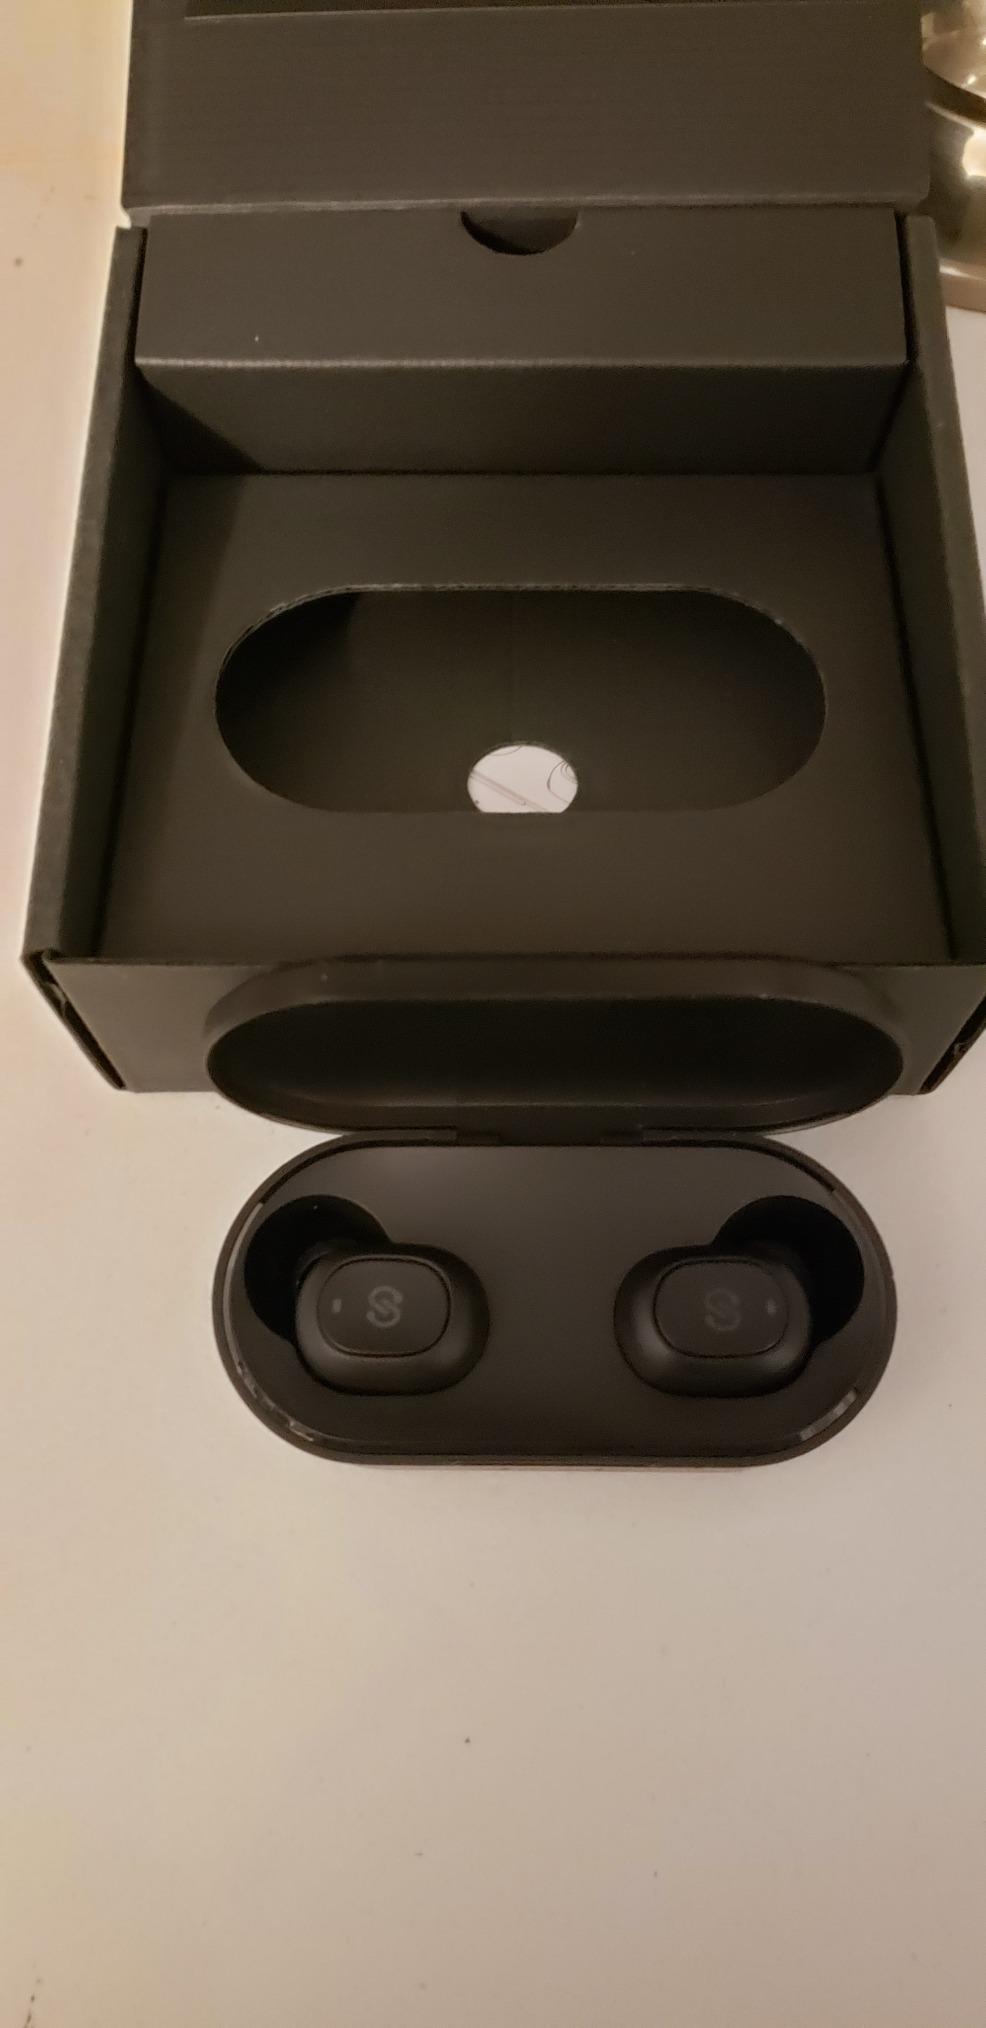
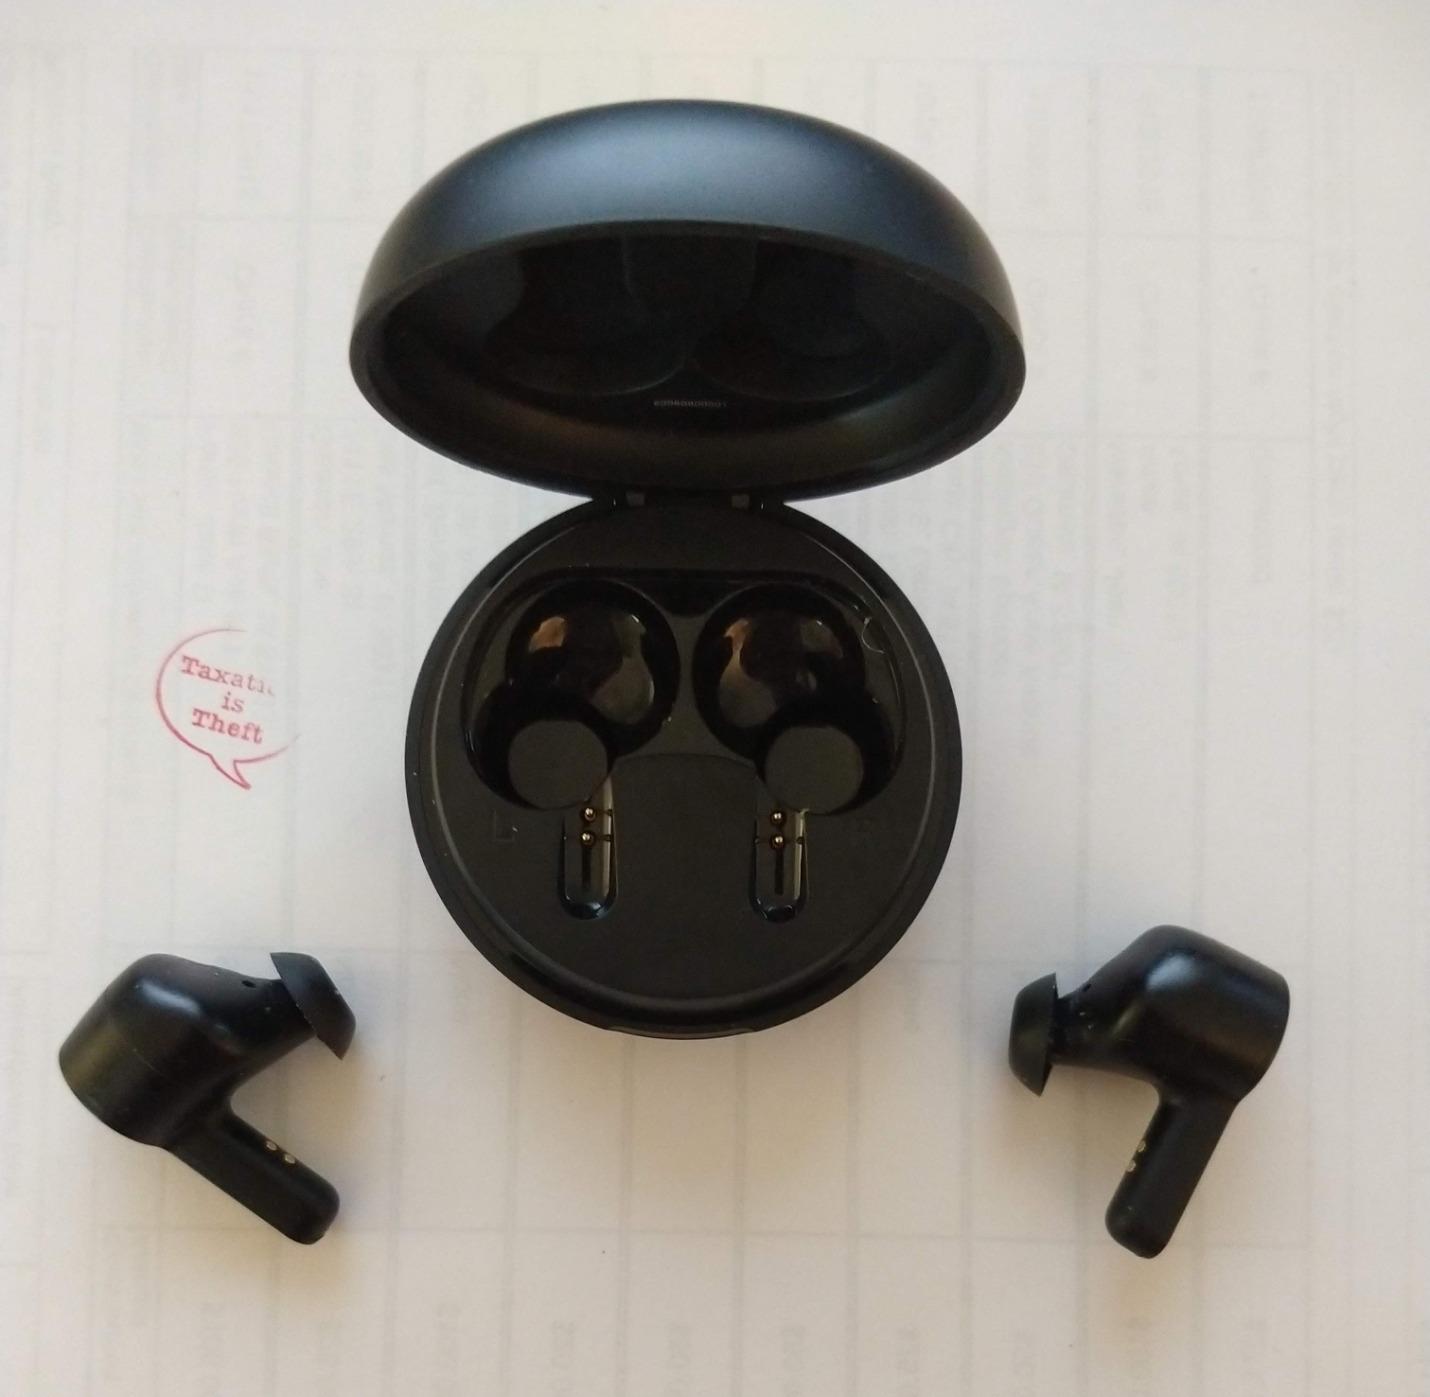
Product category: earbuds
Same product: no